Ximena Órdenes

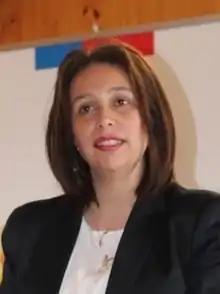
Órdenes in November 2014

Ximena Loreto Órdenes Neira (born 9 March 1973) is a Chilean sociologist and politician. She is currently a senator for Constituency 14, corresponding to Aysén Region. She was from 2014 to 2015, under the second government of Michelle Bachelet.